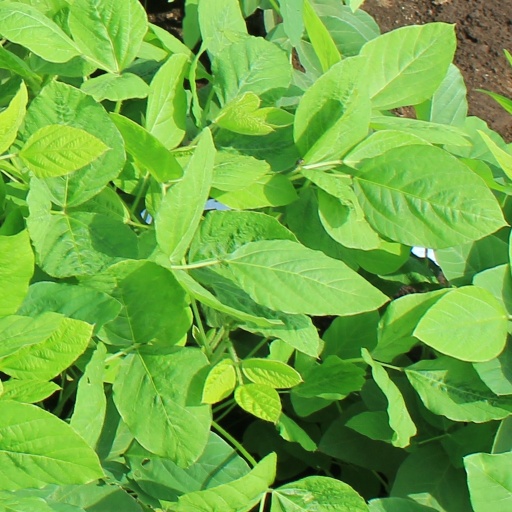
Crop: soybean